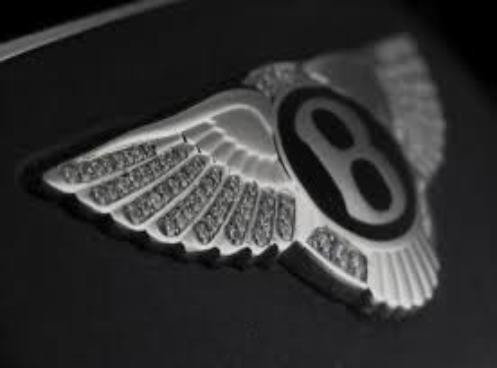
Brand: Bentley
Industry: Transportation